Ute Frevert

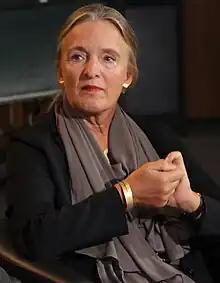
Frevert at the Deutscher Historikertag 2014

Ute Frevert (born 10 June 1954 in Schötmar, Bad Salzuflen, North Rhine-Westphalia) is a German historian. She is a specialist in modern and contemporary German history, as well as social and gender history. In January 2008, she was appointed managing director of the Max Planck Institute for Human Development and director of the Institute's Center for History of Emotions in Berlin.